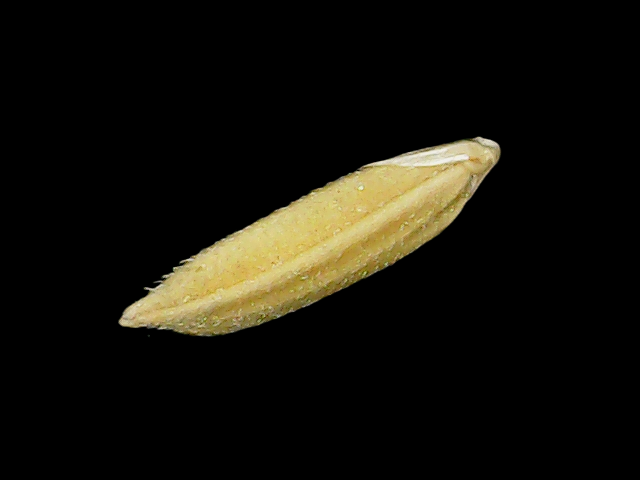
Rice variety: Binadhan17